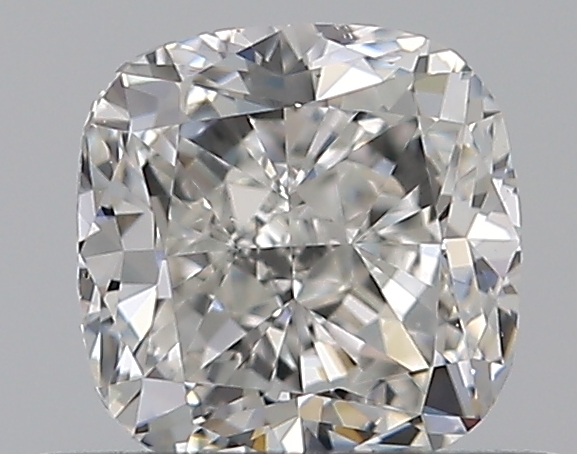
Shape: cushion
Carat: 0.5
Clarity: VS2
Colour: H
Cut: EX
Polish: EX
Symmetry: VG
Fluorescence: N
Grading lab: GIA
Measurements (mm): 4.4 x 4.35 x 3.01